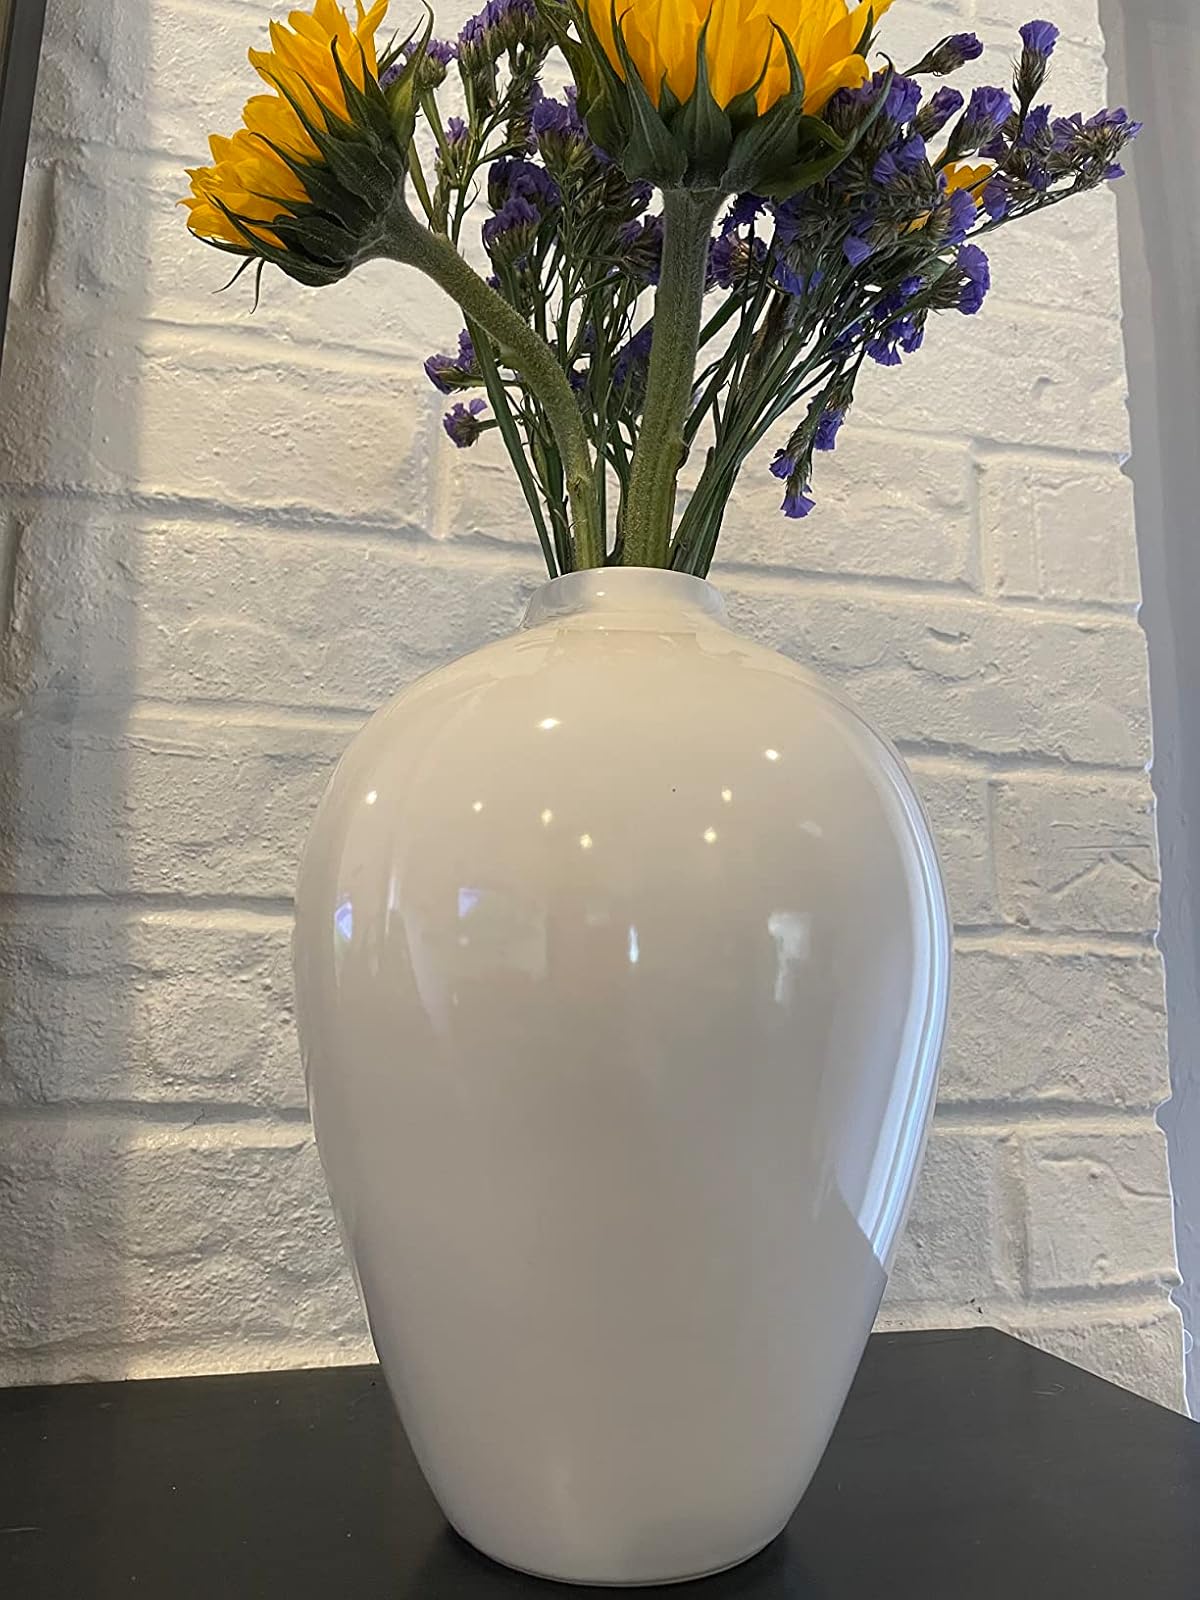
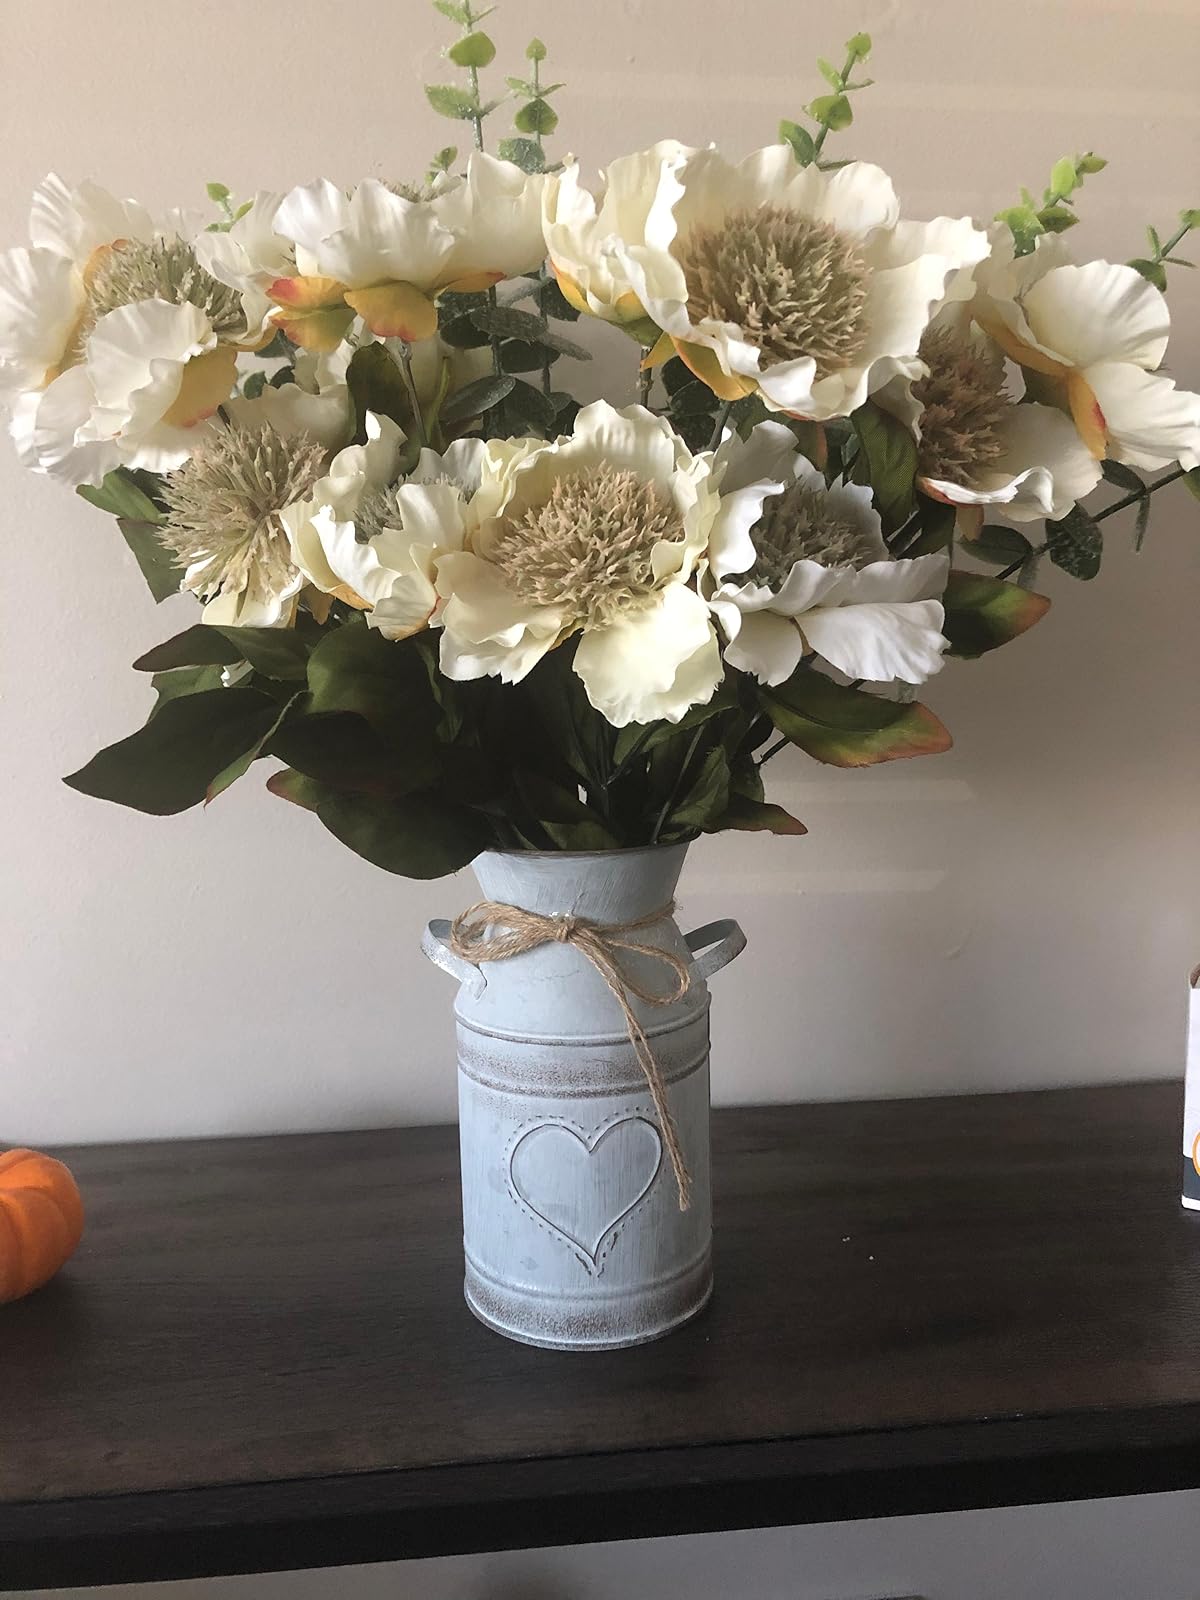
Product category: vase
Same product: no